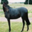
Label: horse